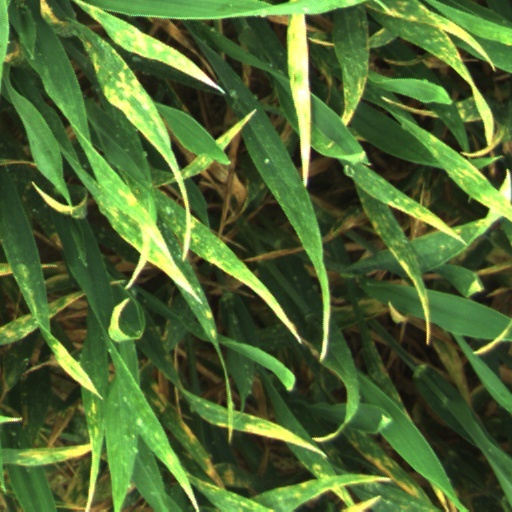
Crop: wheat